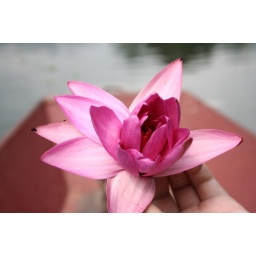
Beautiful flower that is attached to a 1m 'stalk' that connects it with the ground under the water.